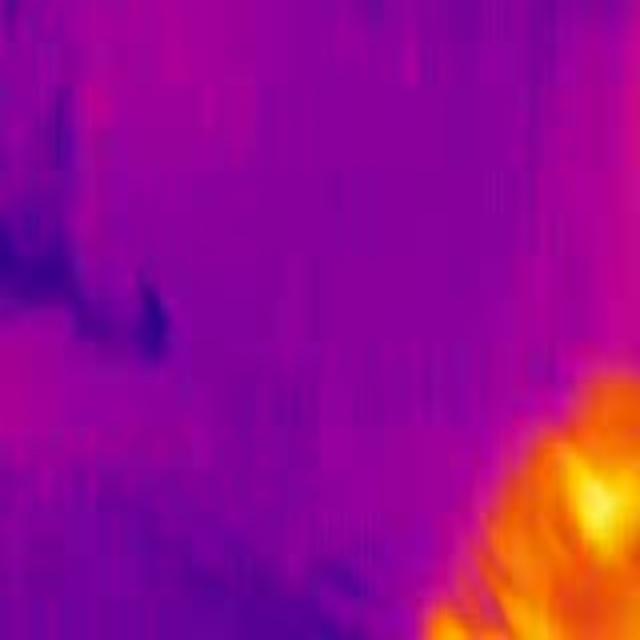
Detected objects:
label: person